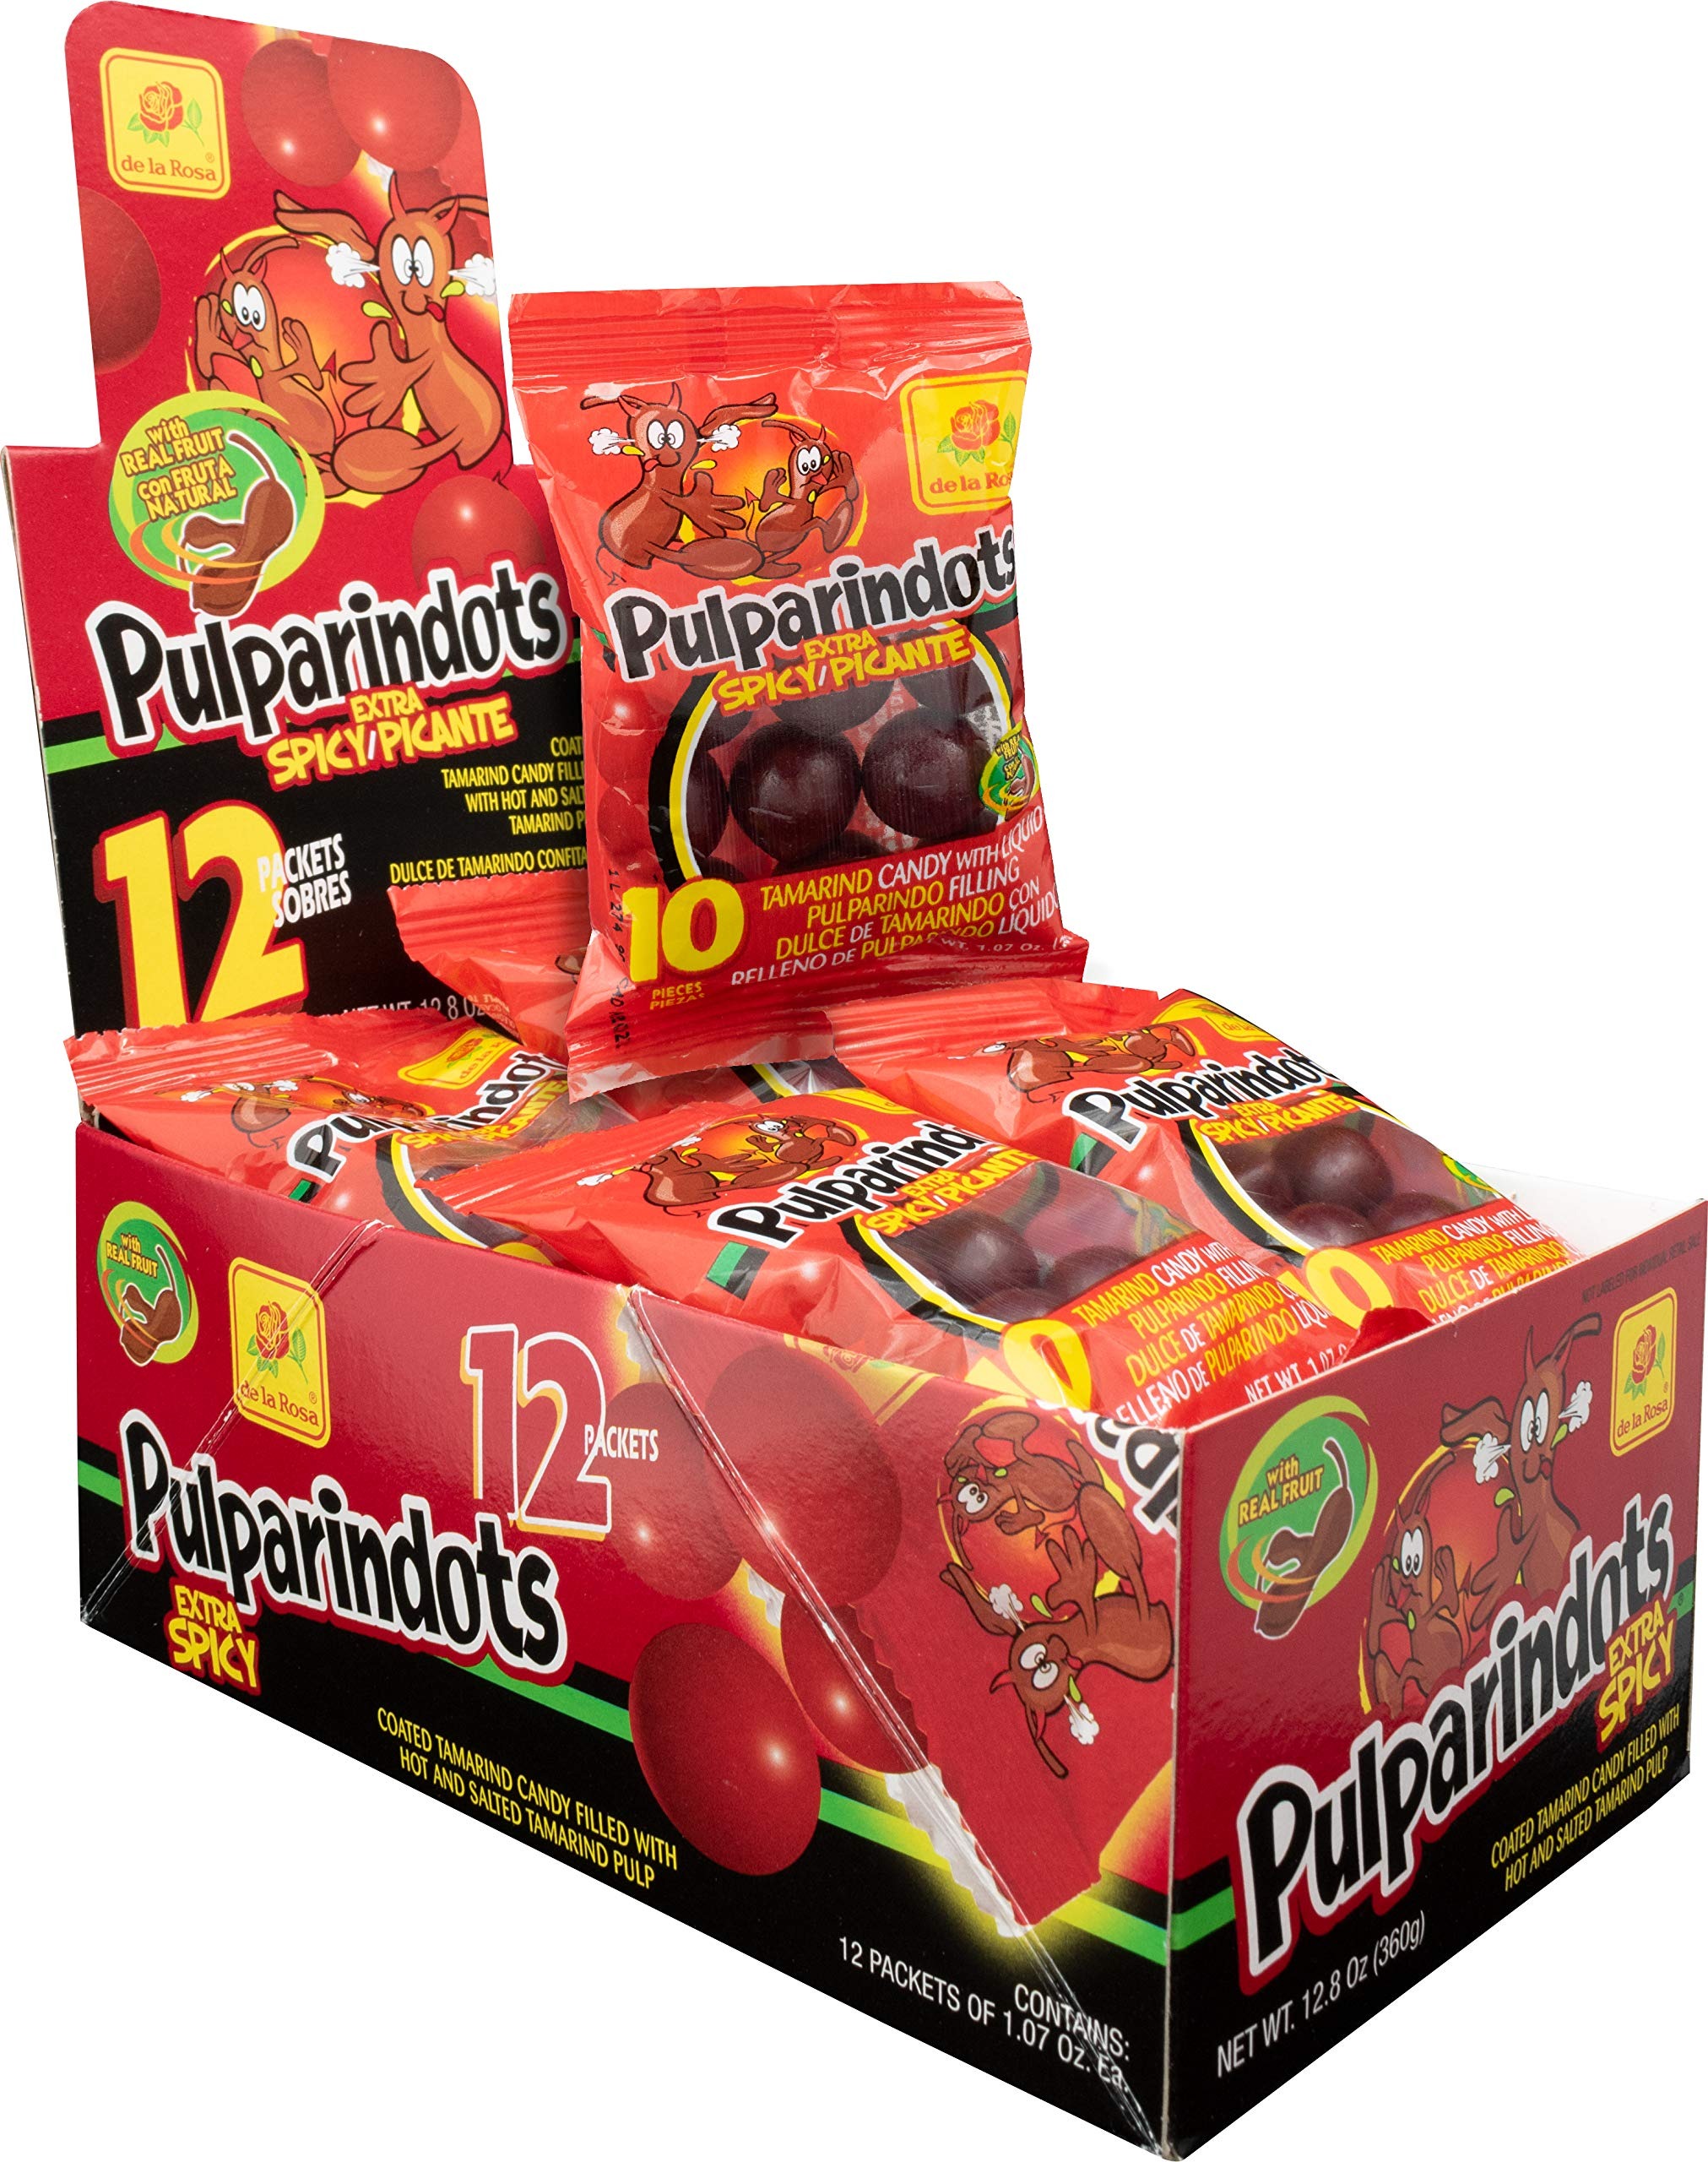
Item Name: DE LA ROSA Pulparindots Dulce de Tamarindo Extra Picante 12 Sobres 360 gr. | Coated Tamarind Candy Extra Hot 12 Packets 12.8 oz.
Bullet Point 1: Spicy Tamarind Flavor: Enjoy the tangy and spicy flavor of tamarind candies coated in a spicy sauce.
Bullet Point 2: 12 Sobres: Get 12 packets of tamarind candies for sharing at parties or celebrations.
Bullet Point 3: Extra Hot Picante: The candies are extra hot with a spicy kick that will tantalize your taste buds.
Bullet Point 4: Bright Orange Color: The candies have a bright orange color that makes them fun and festive.
Bullet Point 5: Made in Mexico: These tamarind candies are made in Mexico and have a unique flavor.
Value: 1.0
Unit: Count

Price: 7.97